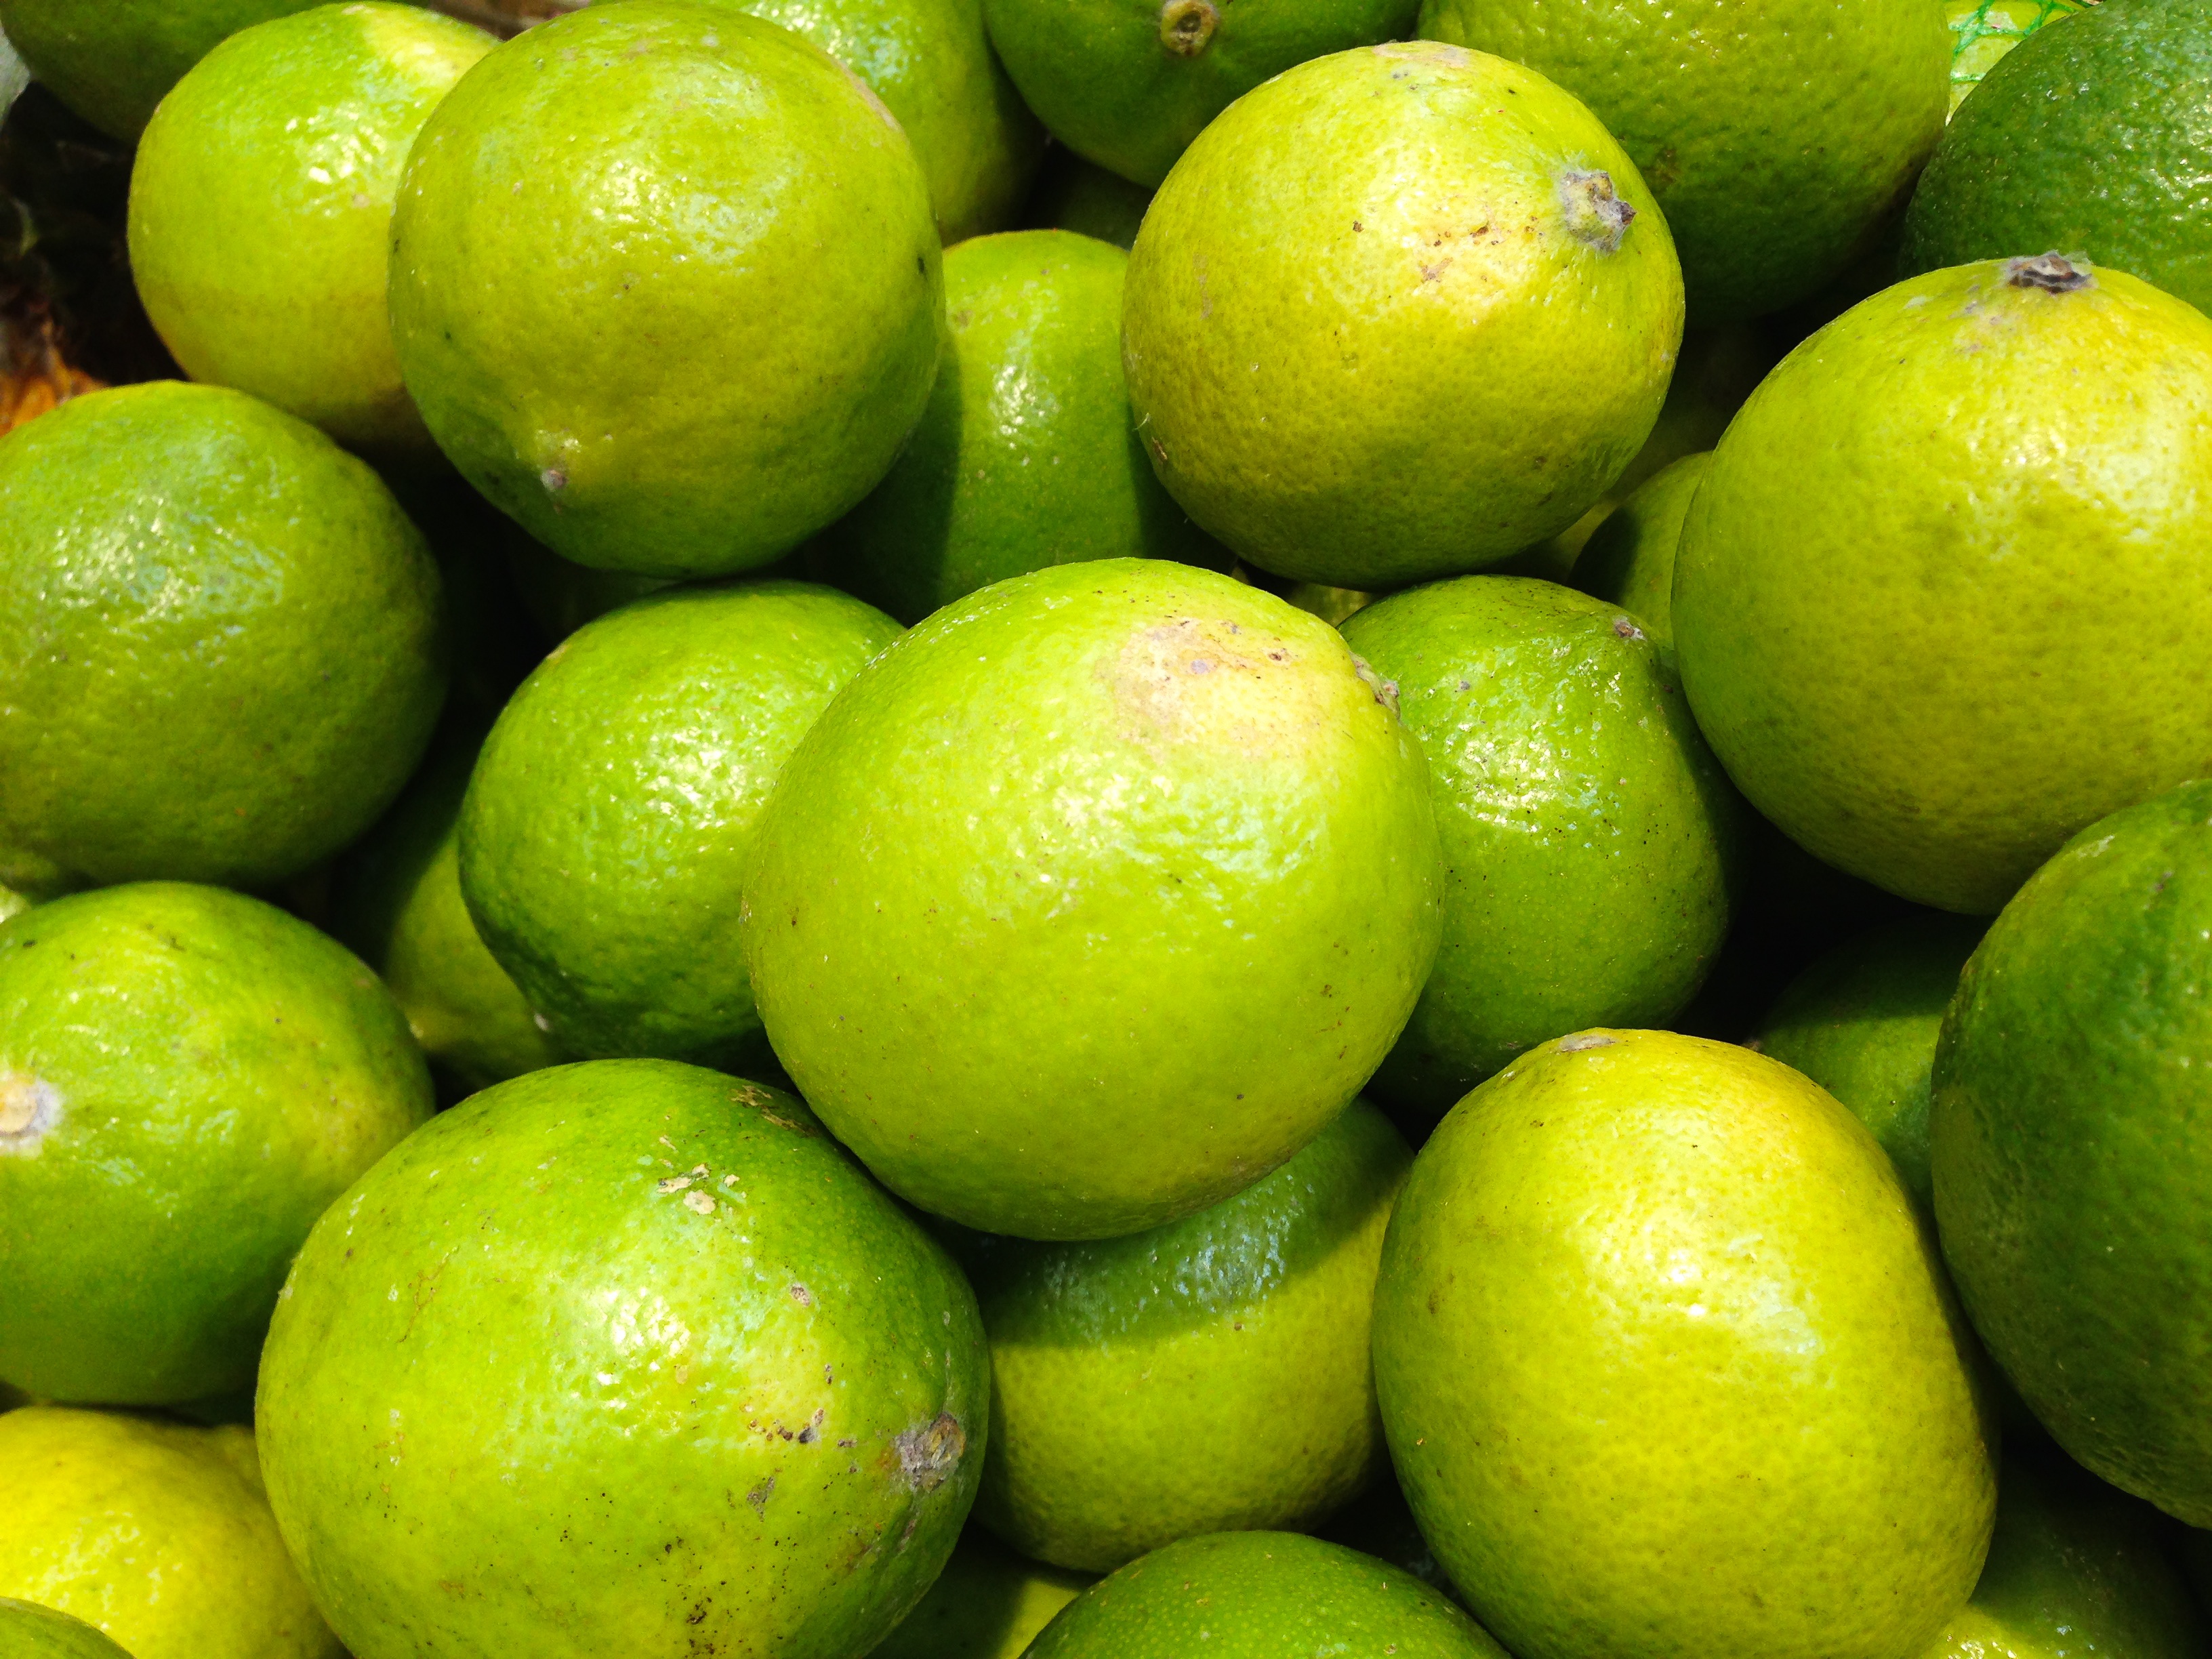
plant, fruit, food, green, produce, lime, limes, liqueur, vitamins, citrus, flowering plant, bitter orange, land plant, sweet lemon, key lime, meyer lemon, tangelo, yuzu, lemon lime, persian lime